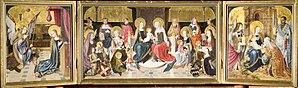
Retable de la Sainte Parenté / Frauenberger Altar - Vue d'ensemble
Le Maître de la Légende de sainte Ursule, aussi appelé Maître du Cycle de sainte Ursule, est un peintre anonyme gothique tardif qui a travaillé à Cologne à la fin du XVᵉ siècle. On le compte parmi les représentants de l'école de Cologne. Le maître doit son nom de convention à l'une de ses œuvres les plus imposantes, une narration de la légende de sainte Ursule en dix-neuf grands panneaux.